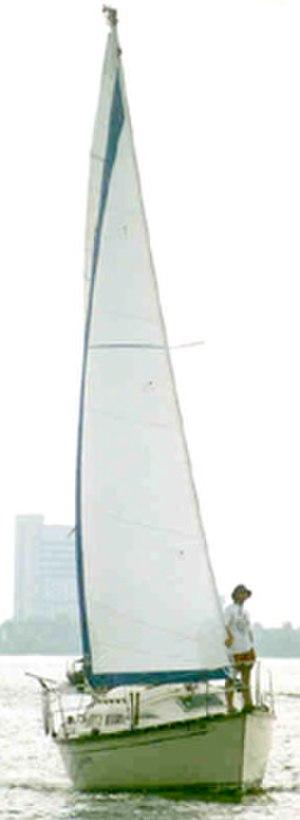
Description: Génois (voile avant) d'un voilier. Photo prise sur le lac des Deux-Montagnes au Québec (Canada).
Sur un voilier, le génois est une des voiles qui peut être installée à l'avant du mât : il est alors le pendant de la grand-voile sur un sloop à gréement bermudien.